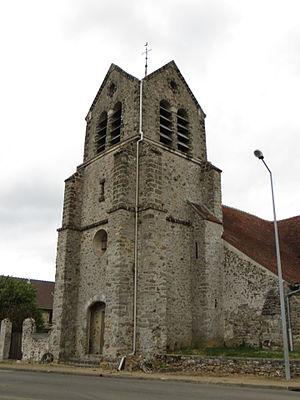
Vue de l'église
La Chapelle-sur-Chézy est une commune française située dans le département de l'Aisne, en région Hauts-de-France.